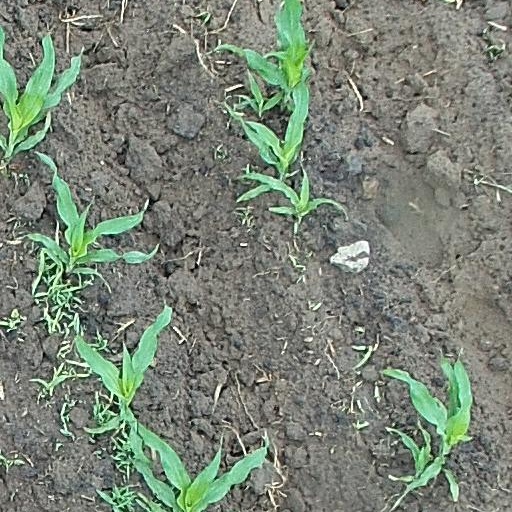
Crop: maize; corn